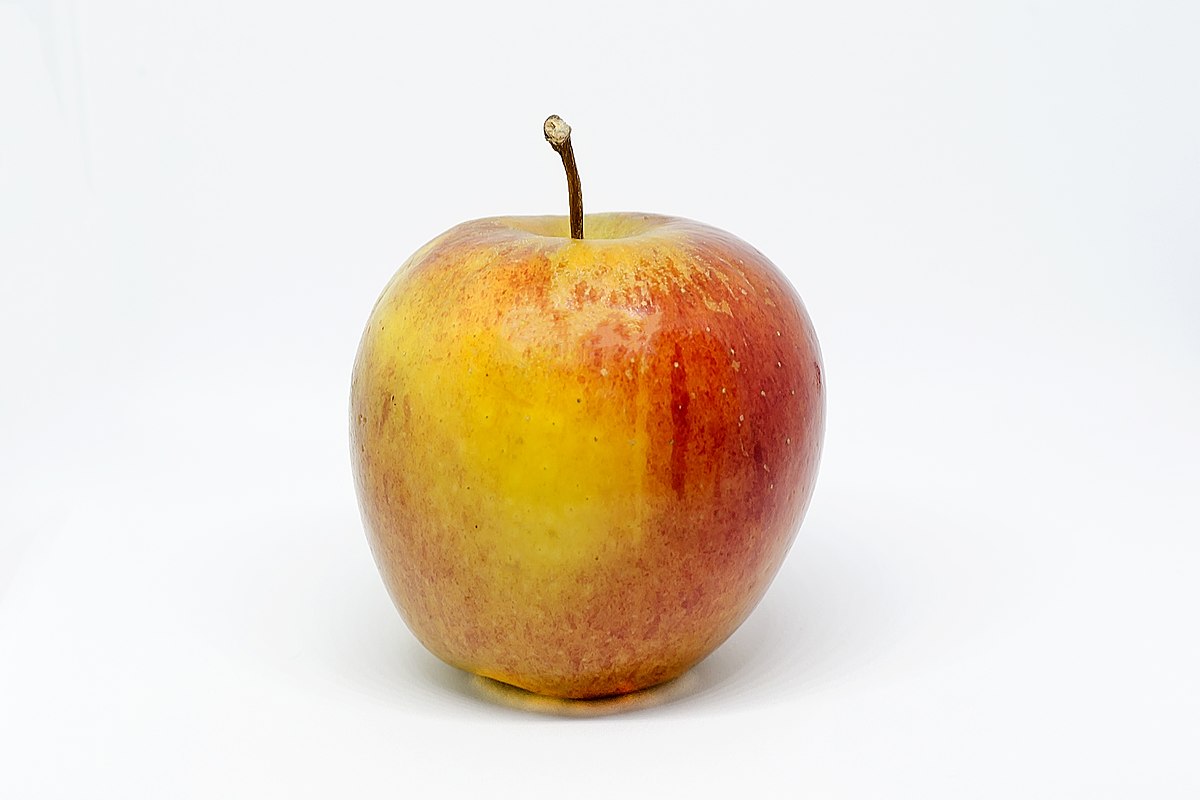
Label: Apple